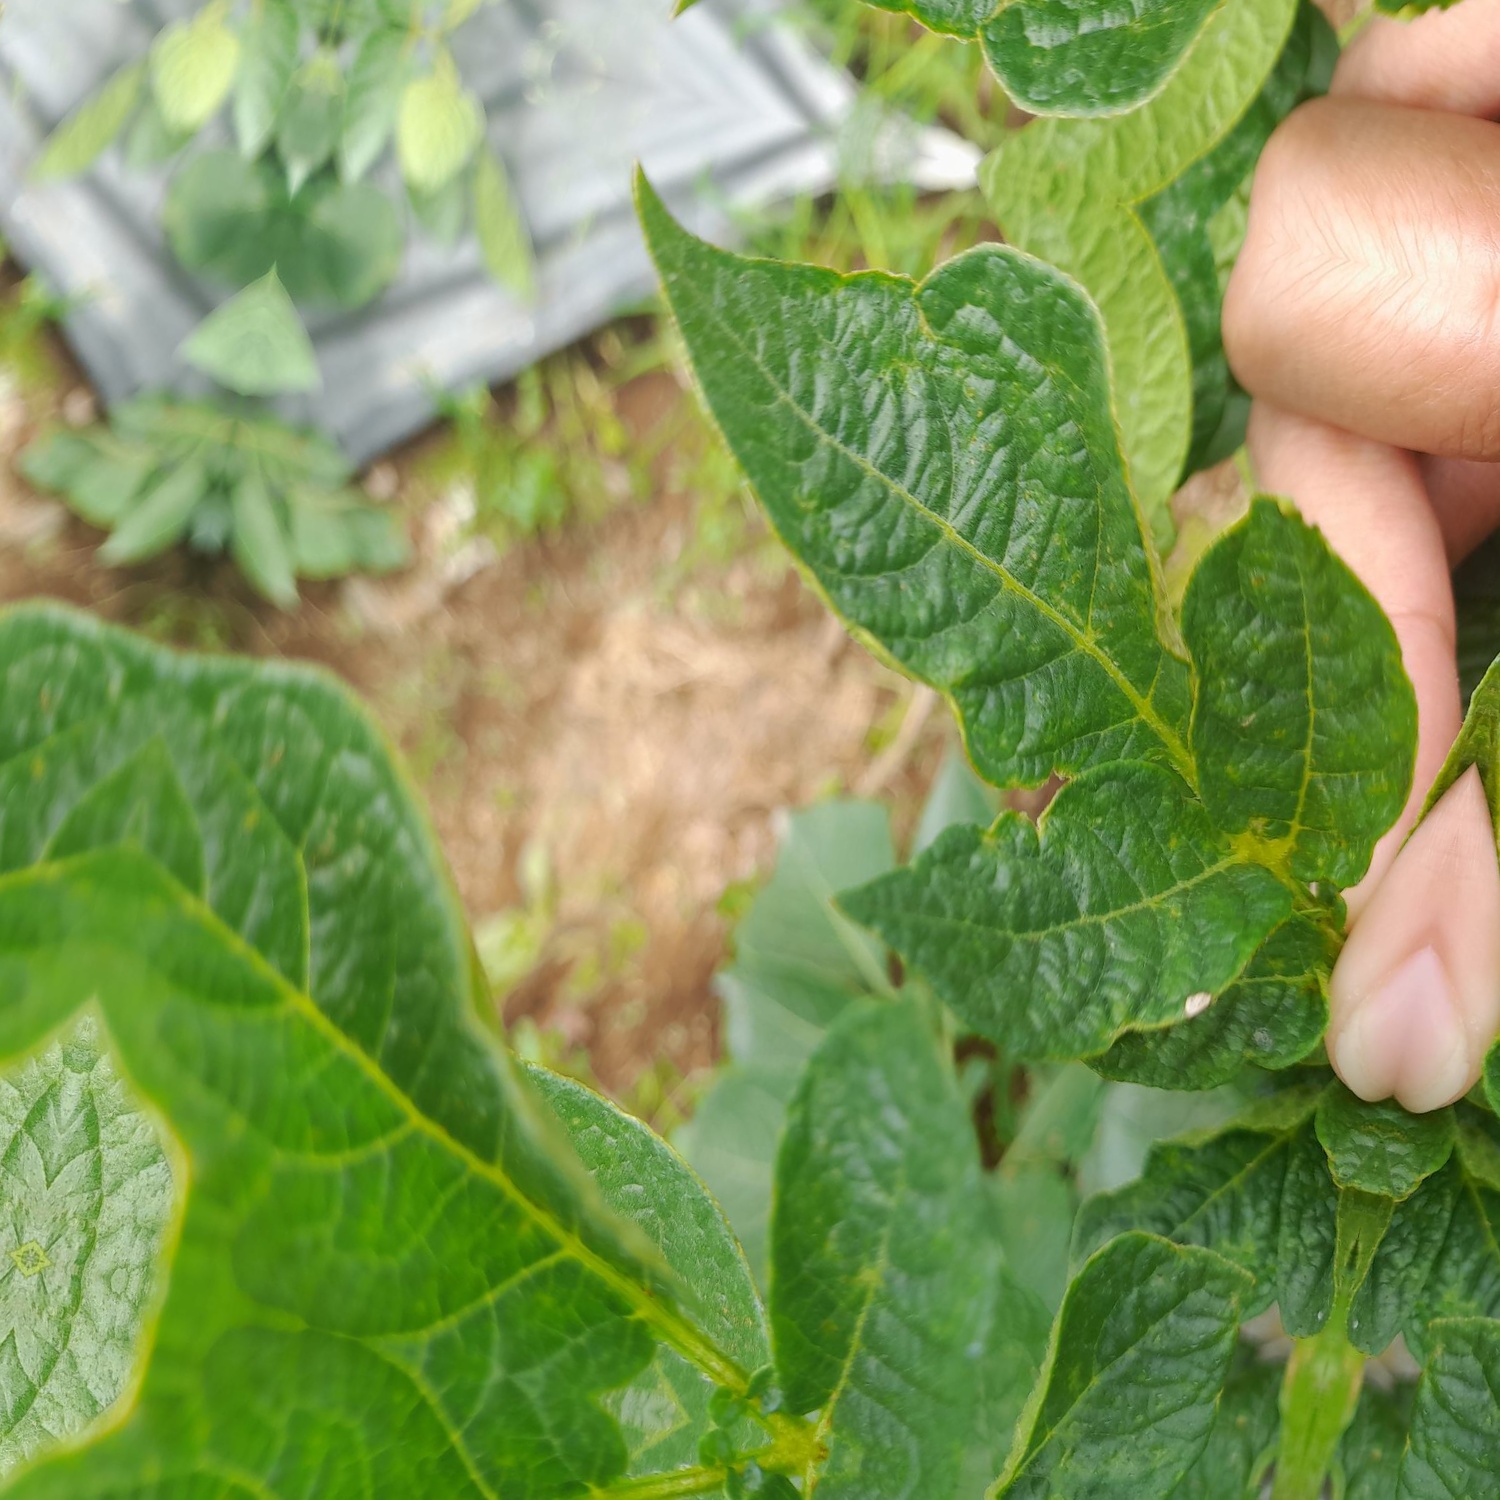
Etiqueta: Virus